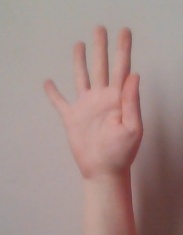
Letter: sheen